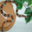
Label: snake